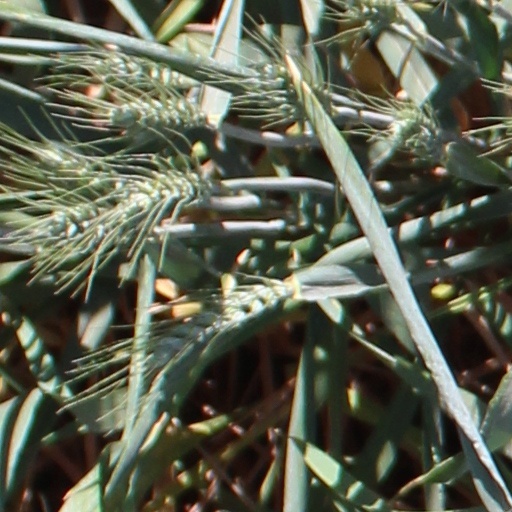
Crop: wheat